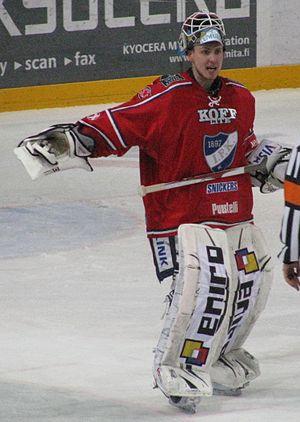
Mika Noronen est un joueur professionnel de hockey sur glace. Il évolue en tant que gardien de but.